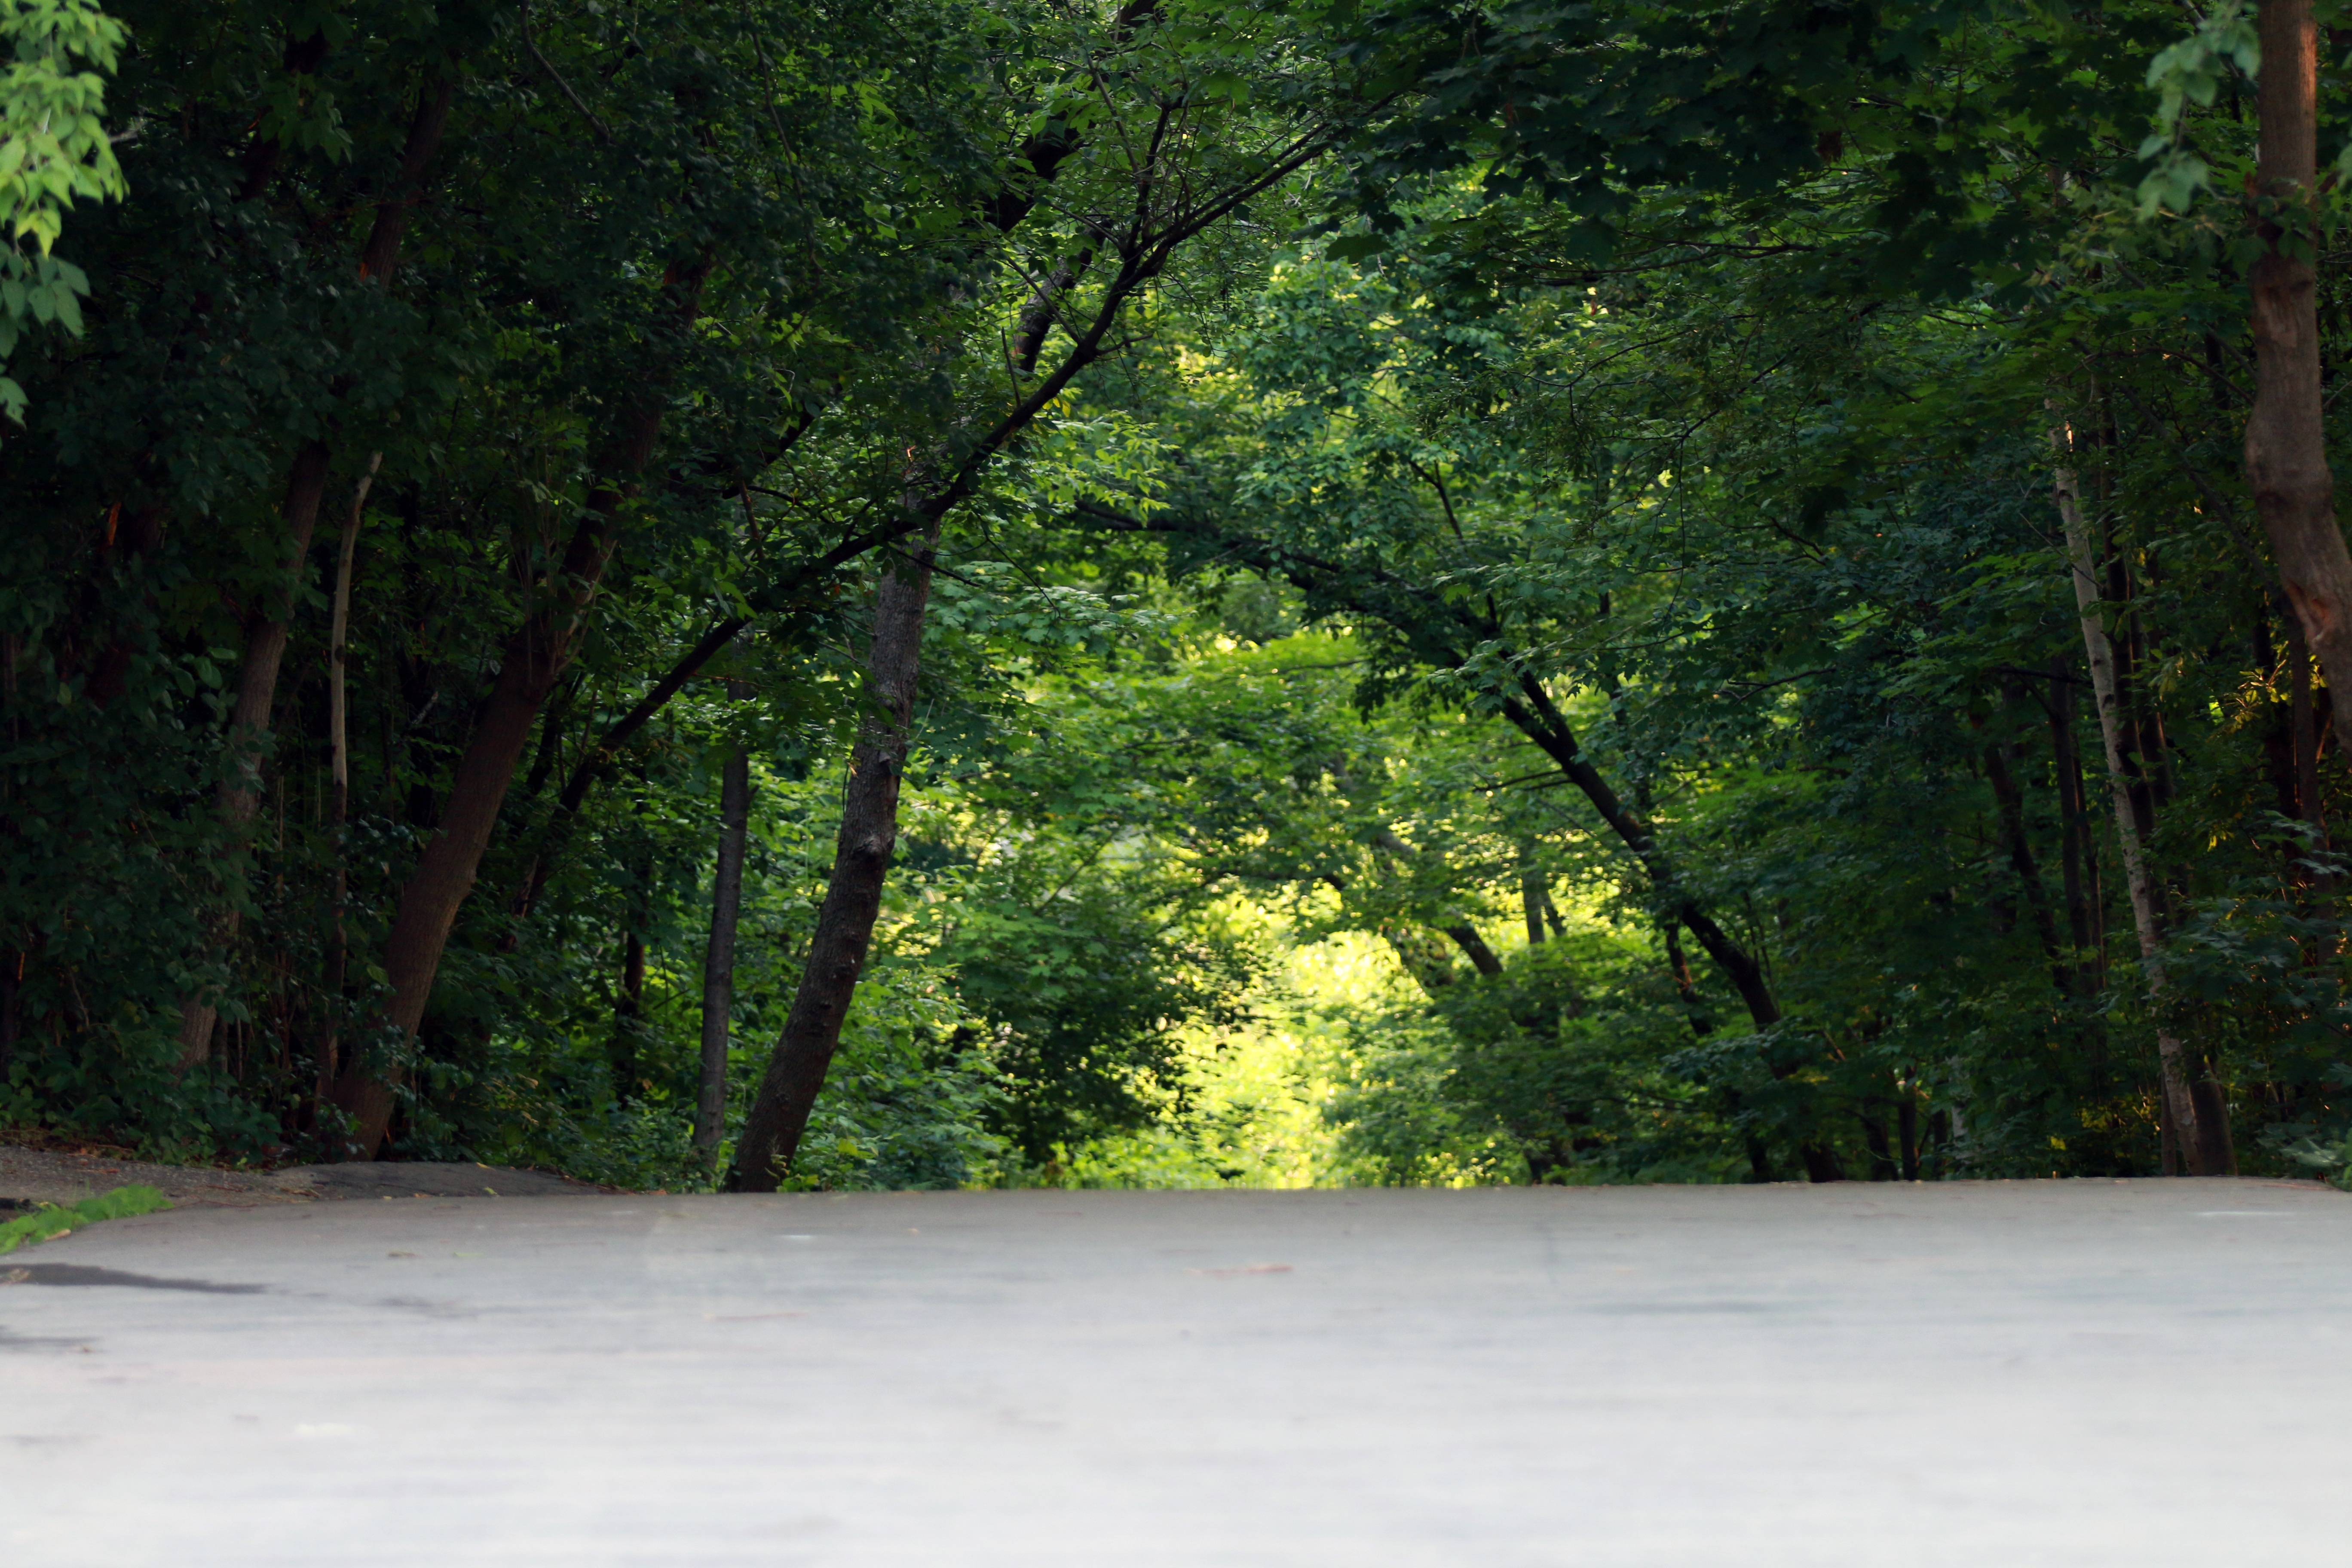
landscape, tree, nature, forest, path, pathway, outdoor, plant, sunlight, leaf, summer, environment, green, direction, canopy, scenic, natural, autumn, park, scenery, botany, goal, leaves, day, woodland, habitat, destination, rural area, natural environment, woody plant